Joseph Jenckes Sr.

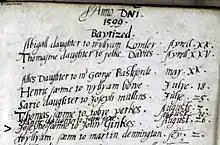
Jenckes's baptismal record, St. Ann Blackfriars

Joseph Jenckes was baptized on August 26, 1599, at St. Ann Blackfriars, London. His parents were John Jenckes Sr. (b. ) and Sarah Fulwater (b. 1573), both of St. Ann Blackfriars parish. He had an older sister, Sarah (b. 1597), and at least two older half brothers, John Jenckes Jr. and Jonas Jenckes (–1622). His patrilineal line has been traced to 15th-century Shropshire.